Lori Majewski

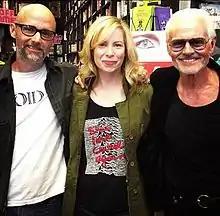
Lori Majewski at a 2014 Los Angeles book launch for Mad World, flanked by Moby and Michael Des Barres

Majewski has been a fan of the new wave group Duran Duran since hearing them in the early 1980s. She credits the band for her career in writing, claiming, "in the mid-'80s I decided I wanted to become a journalist so I could meet them." In 1990, after the official Duran Duran fan club folded, Majewski created the quarterly fanzine "Too Much Information: The Definitive Duranzin"e, which she published through 1995.